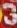
Number: 3